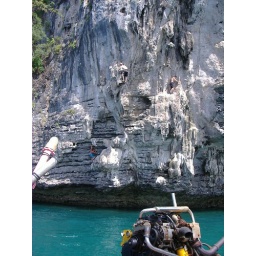
Chris paa deep water soloing tur, rock climbing lige over vandet uden reb